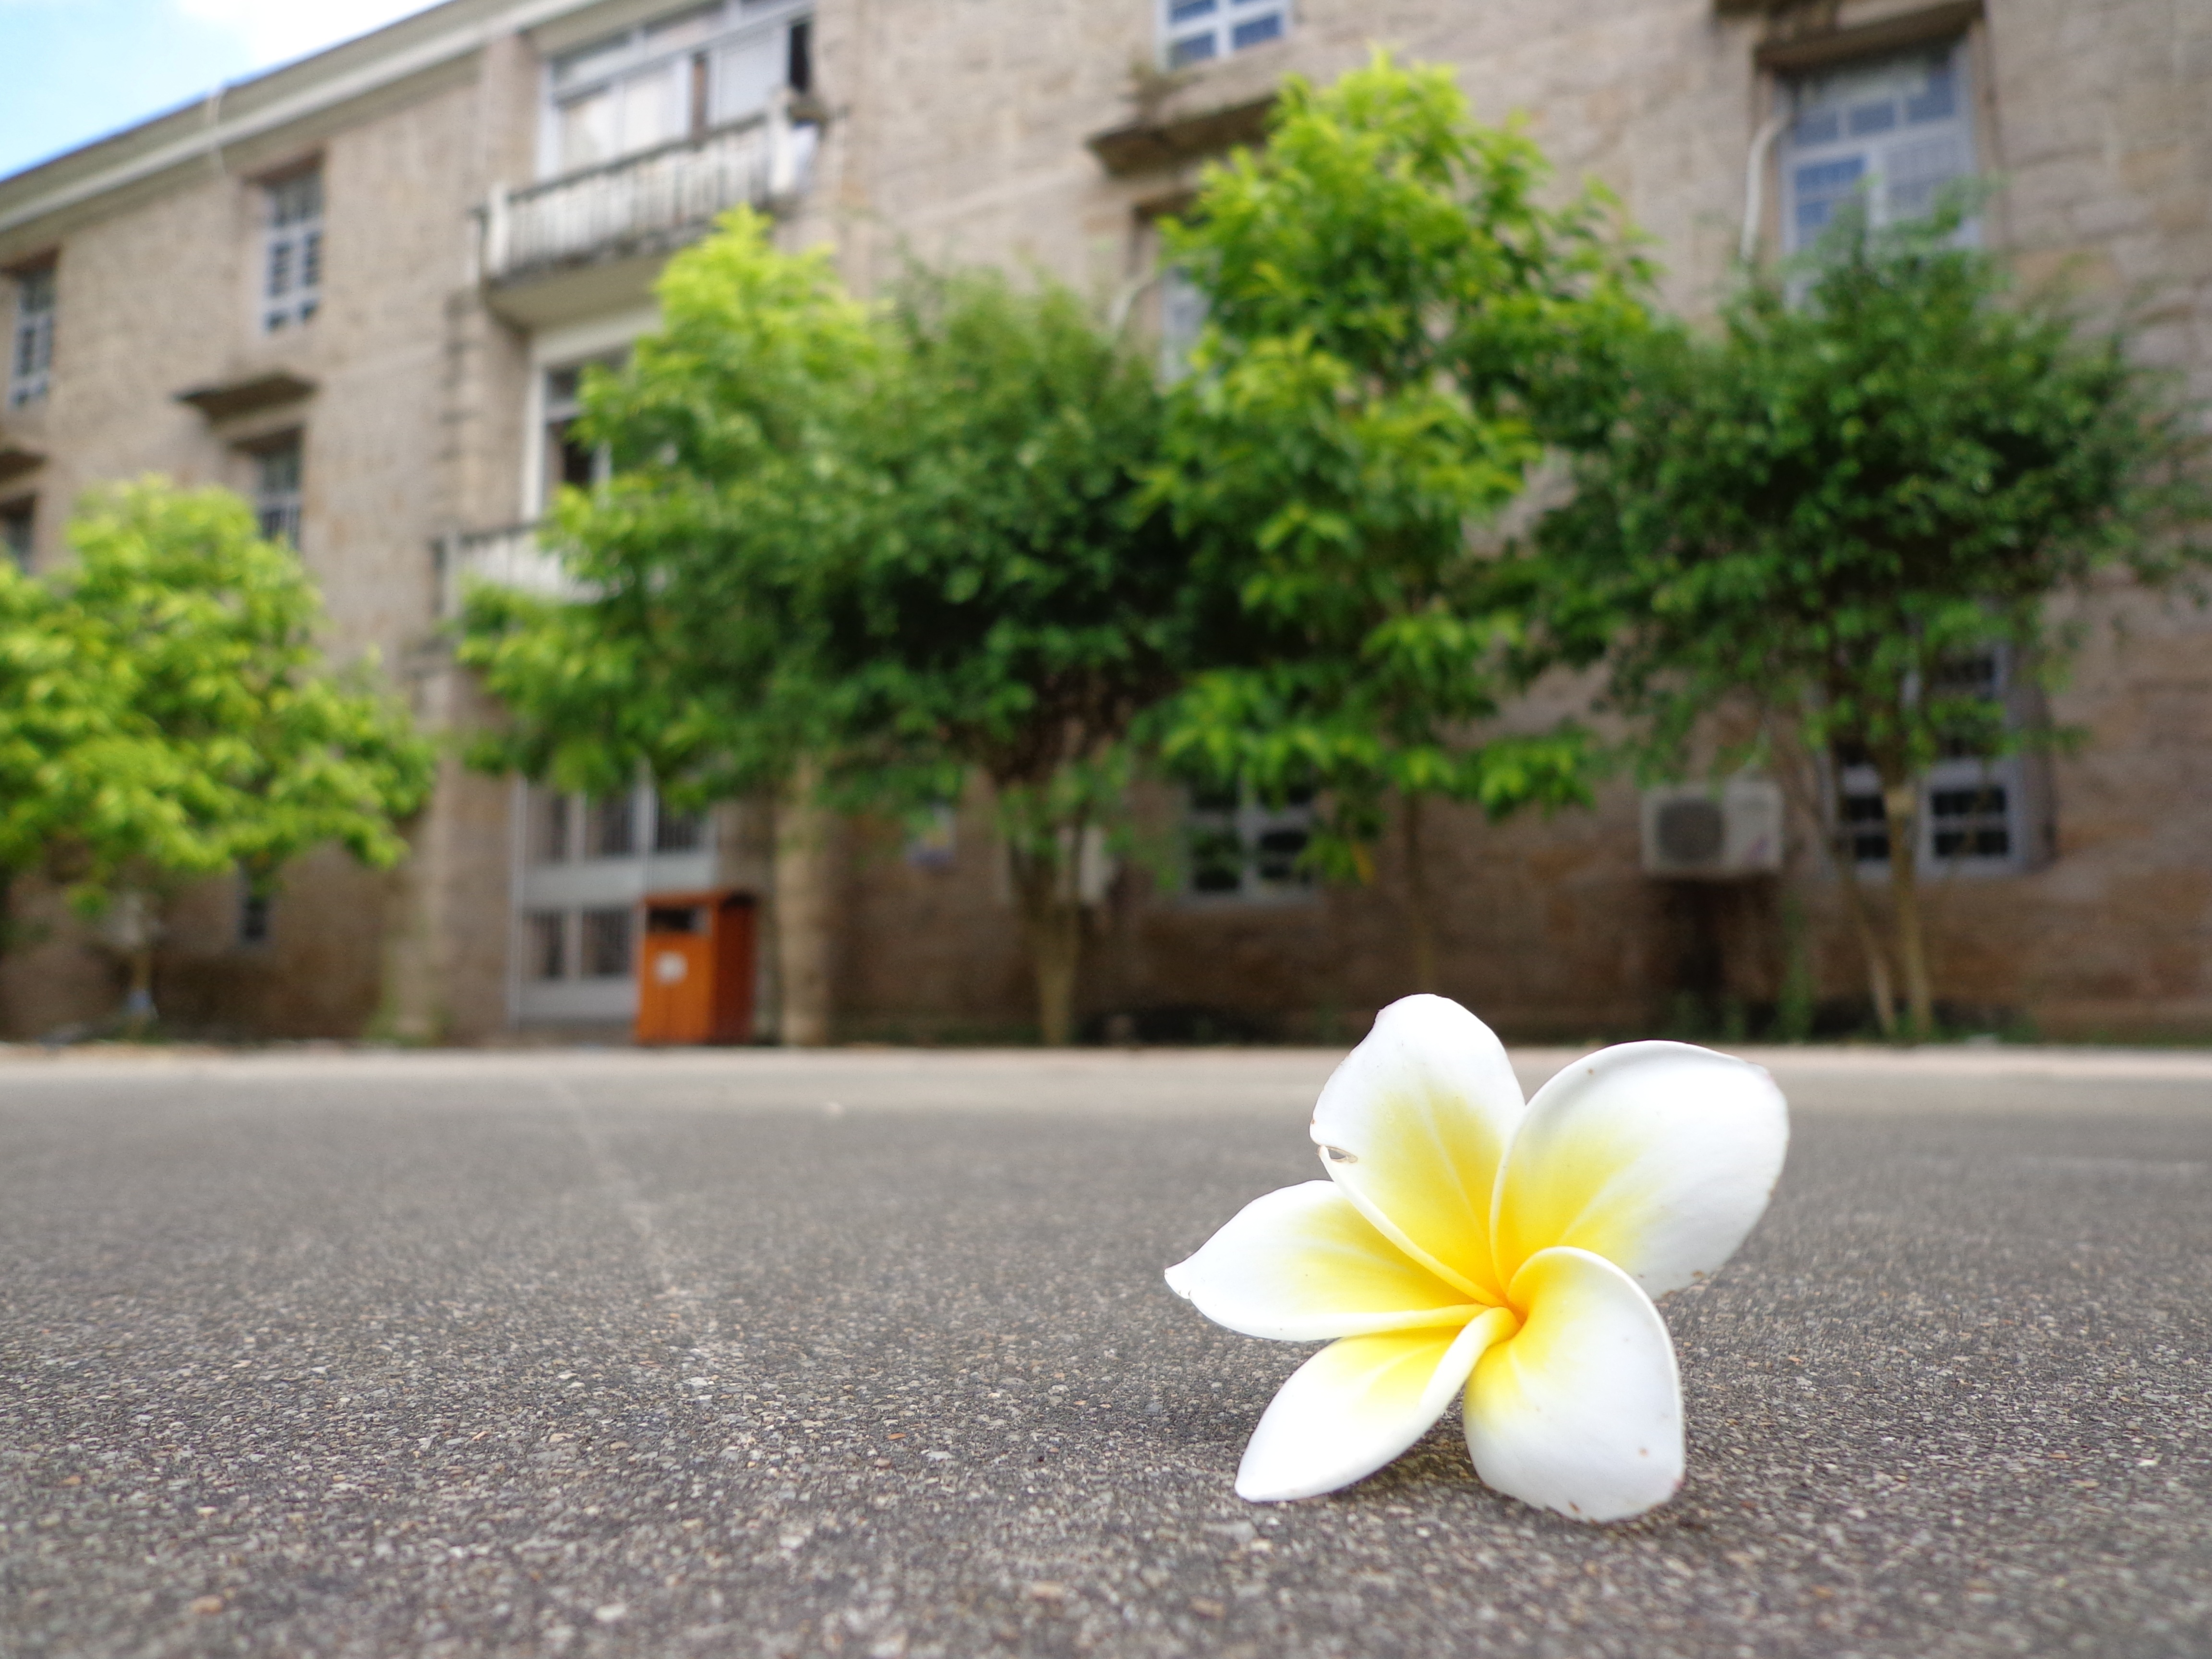
tree, plant, leaf, flower, flowers, small fresh, recall